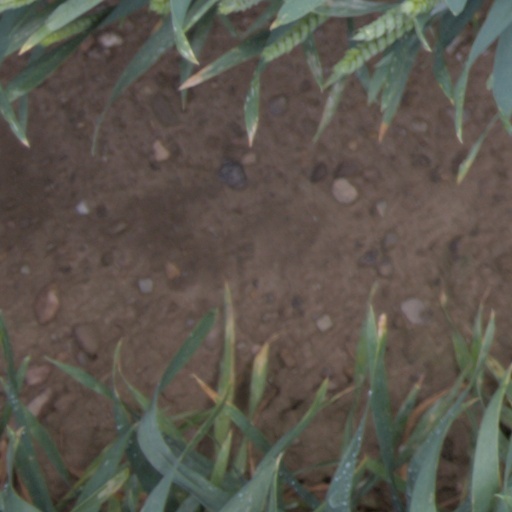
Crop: wheat